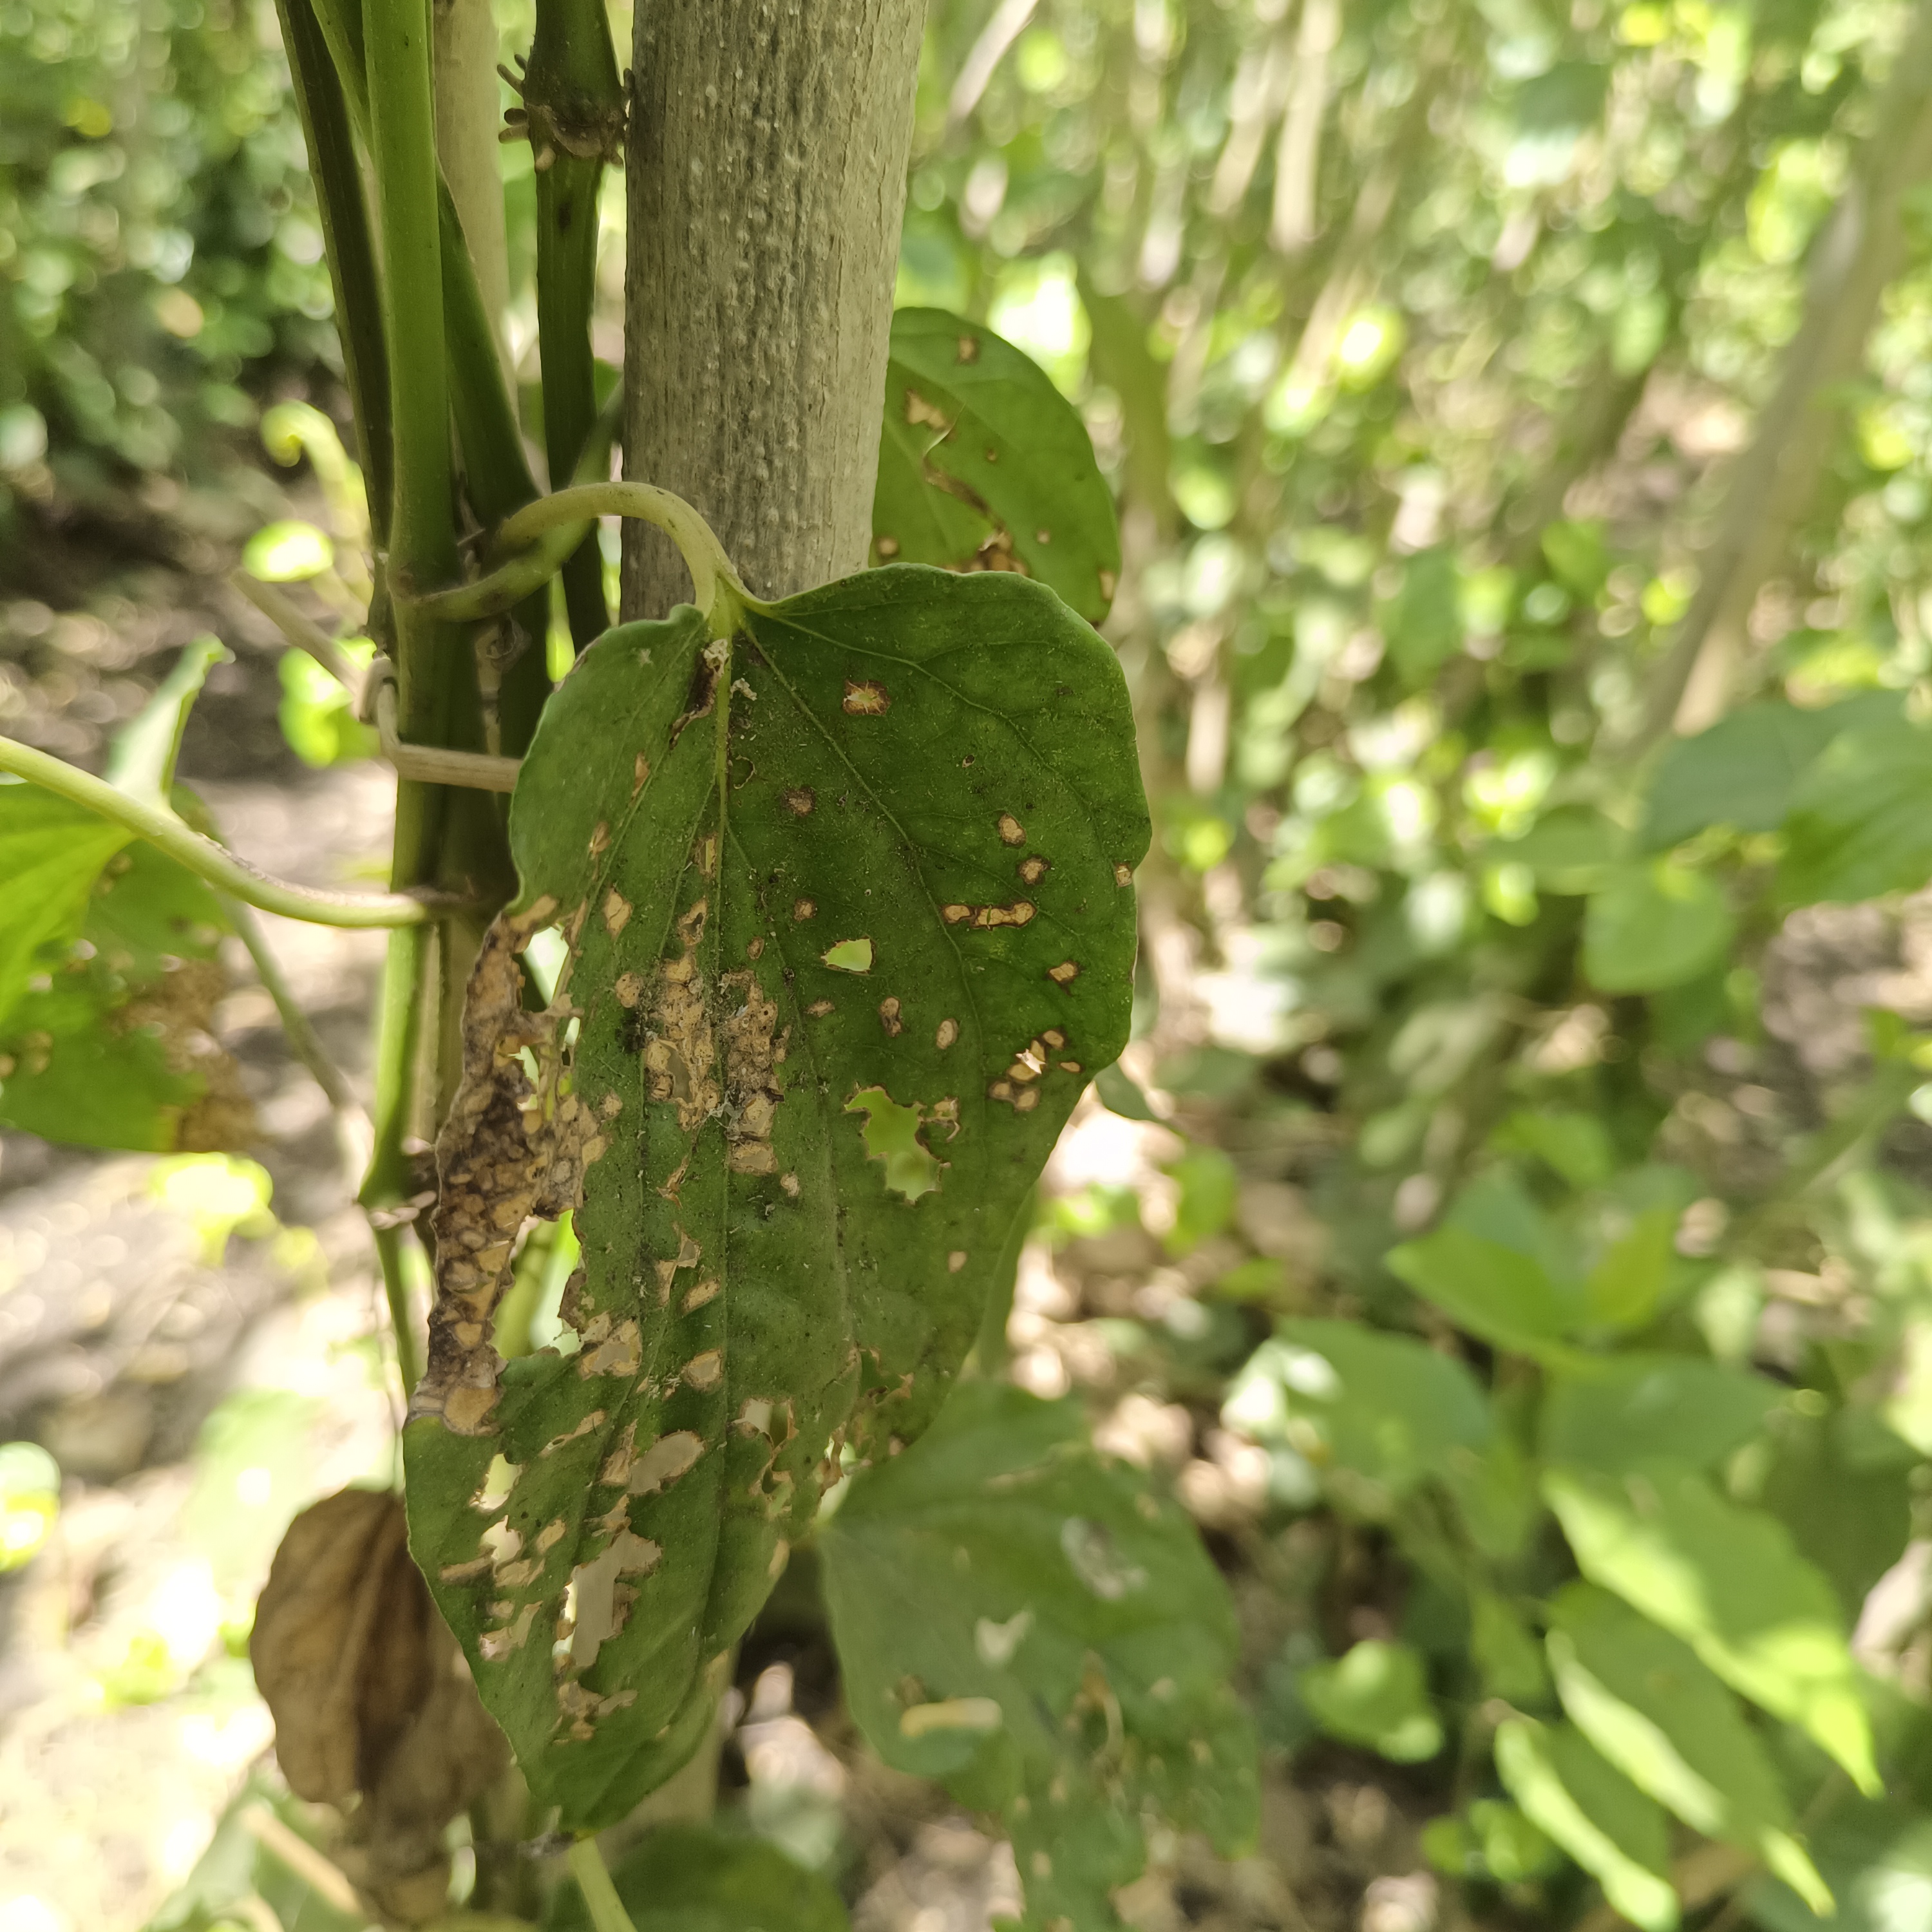
Label: Diseased